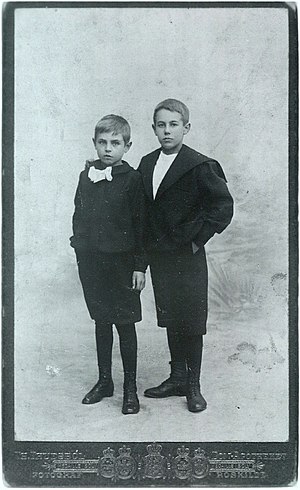
Poul Henningsen / Biografi / Barn- og ungdom
Poul Henningsen (t.v) sammen med sin bror Tage.
Henningsen, Poul (1894-1967) arkitekt, kritiker, forfatter; Henningsen, Tage (f. ca. 1892) skibsingeniør
Poul Henningsen var en dansk lysmager, arkitekt, revyforfatter, filminstruktør og samfundsrevser kendt under initialerne PH. Han var søn af forfatteren Agnes Henningsen og stedsøn til cand.mag., vicekonsul Mads Henningsen. Hans biologiske far var forfatteren Carl Ewald.